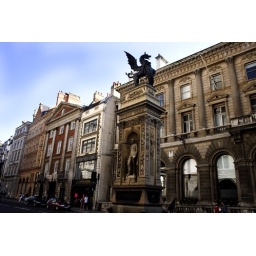
it says Fleet Street on that little sign on the building behind the dragon... in the middle of the road. Where someone stood...